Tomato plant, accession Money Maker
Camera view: vertical (180 deg); turntable rotation: 240 degrees
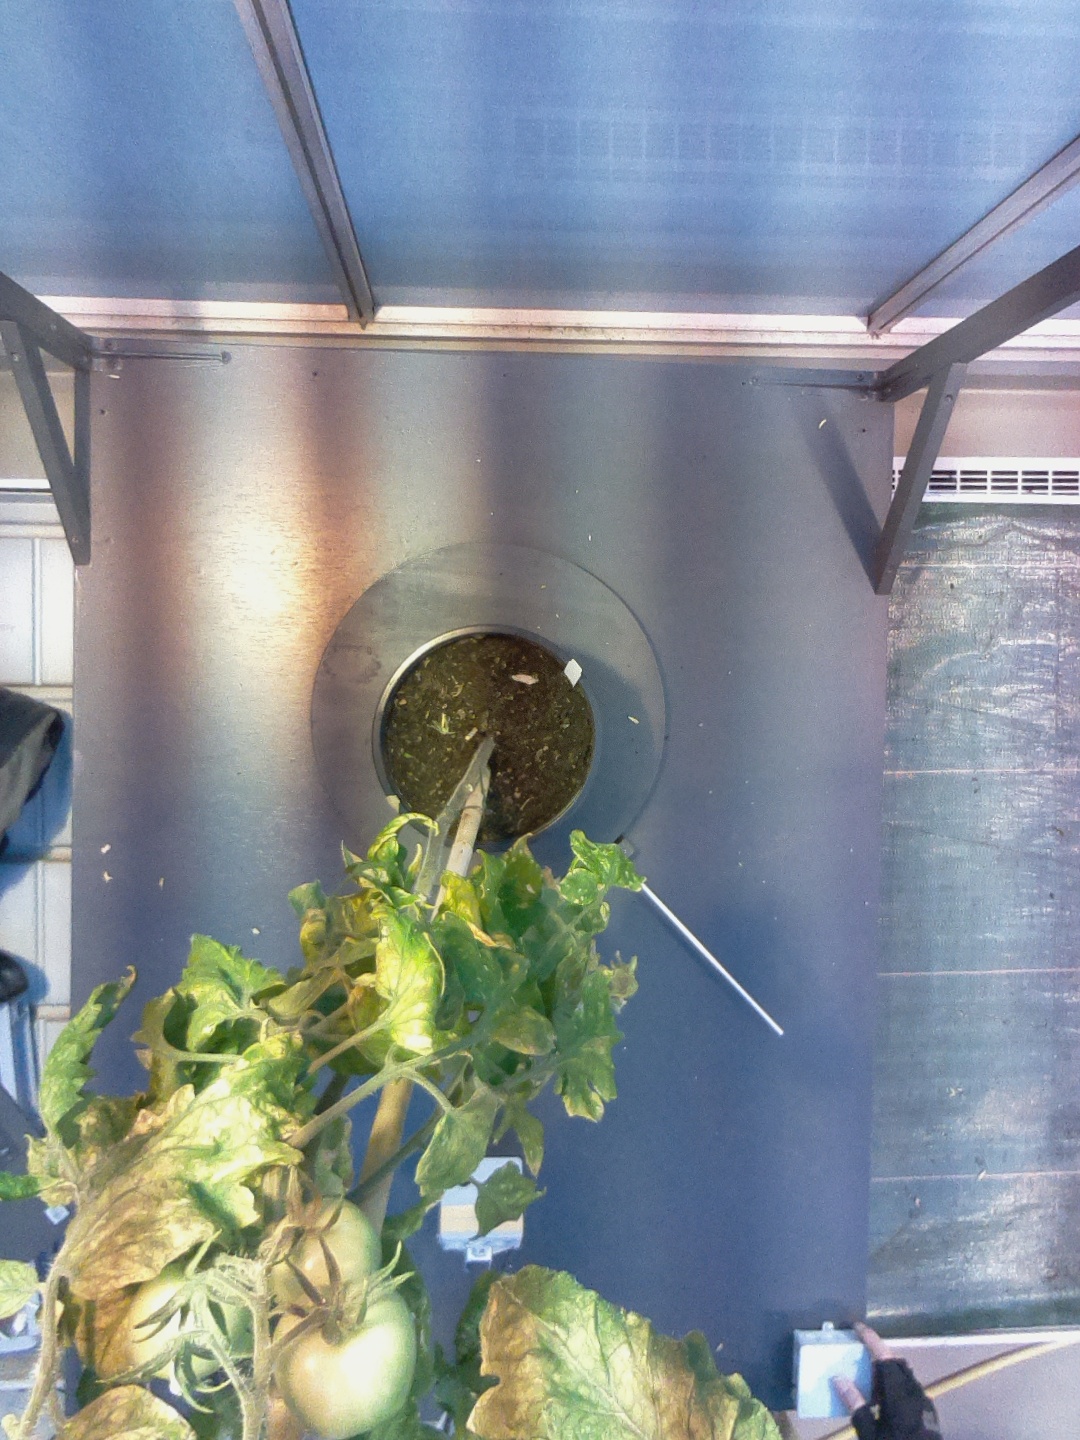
BBCH growth stage 77: 70%-80% of final fruit size